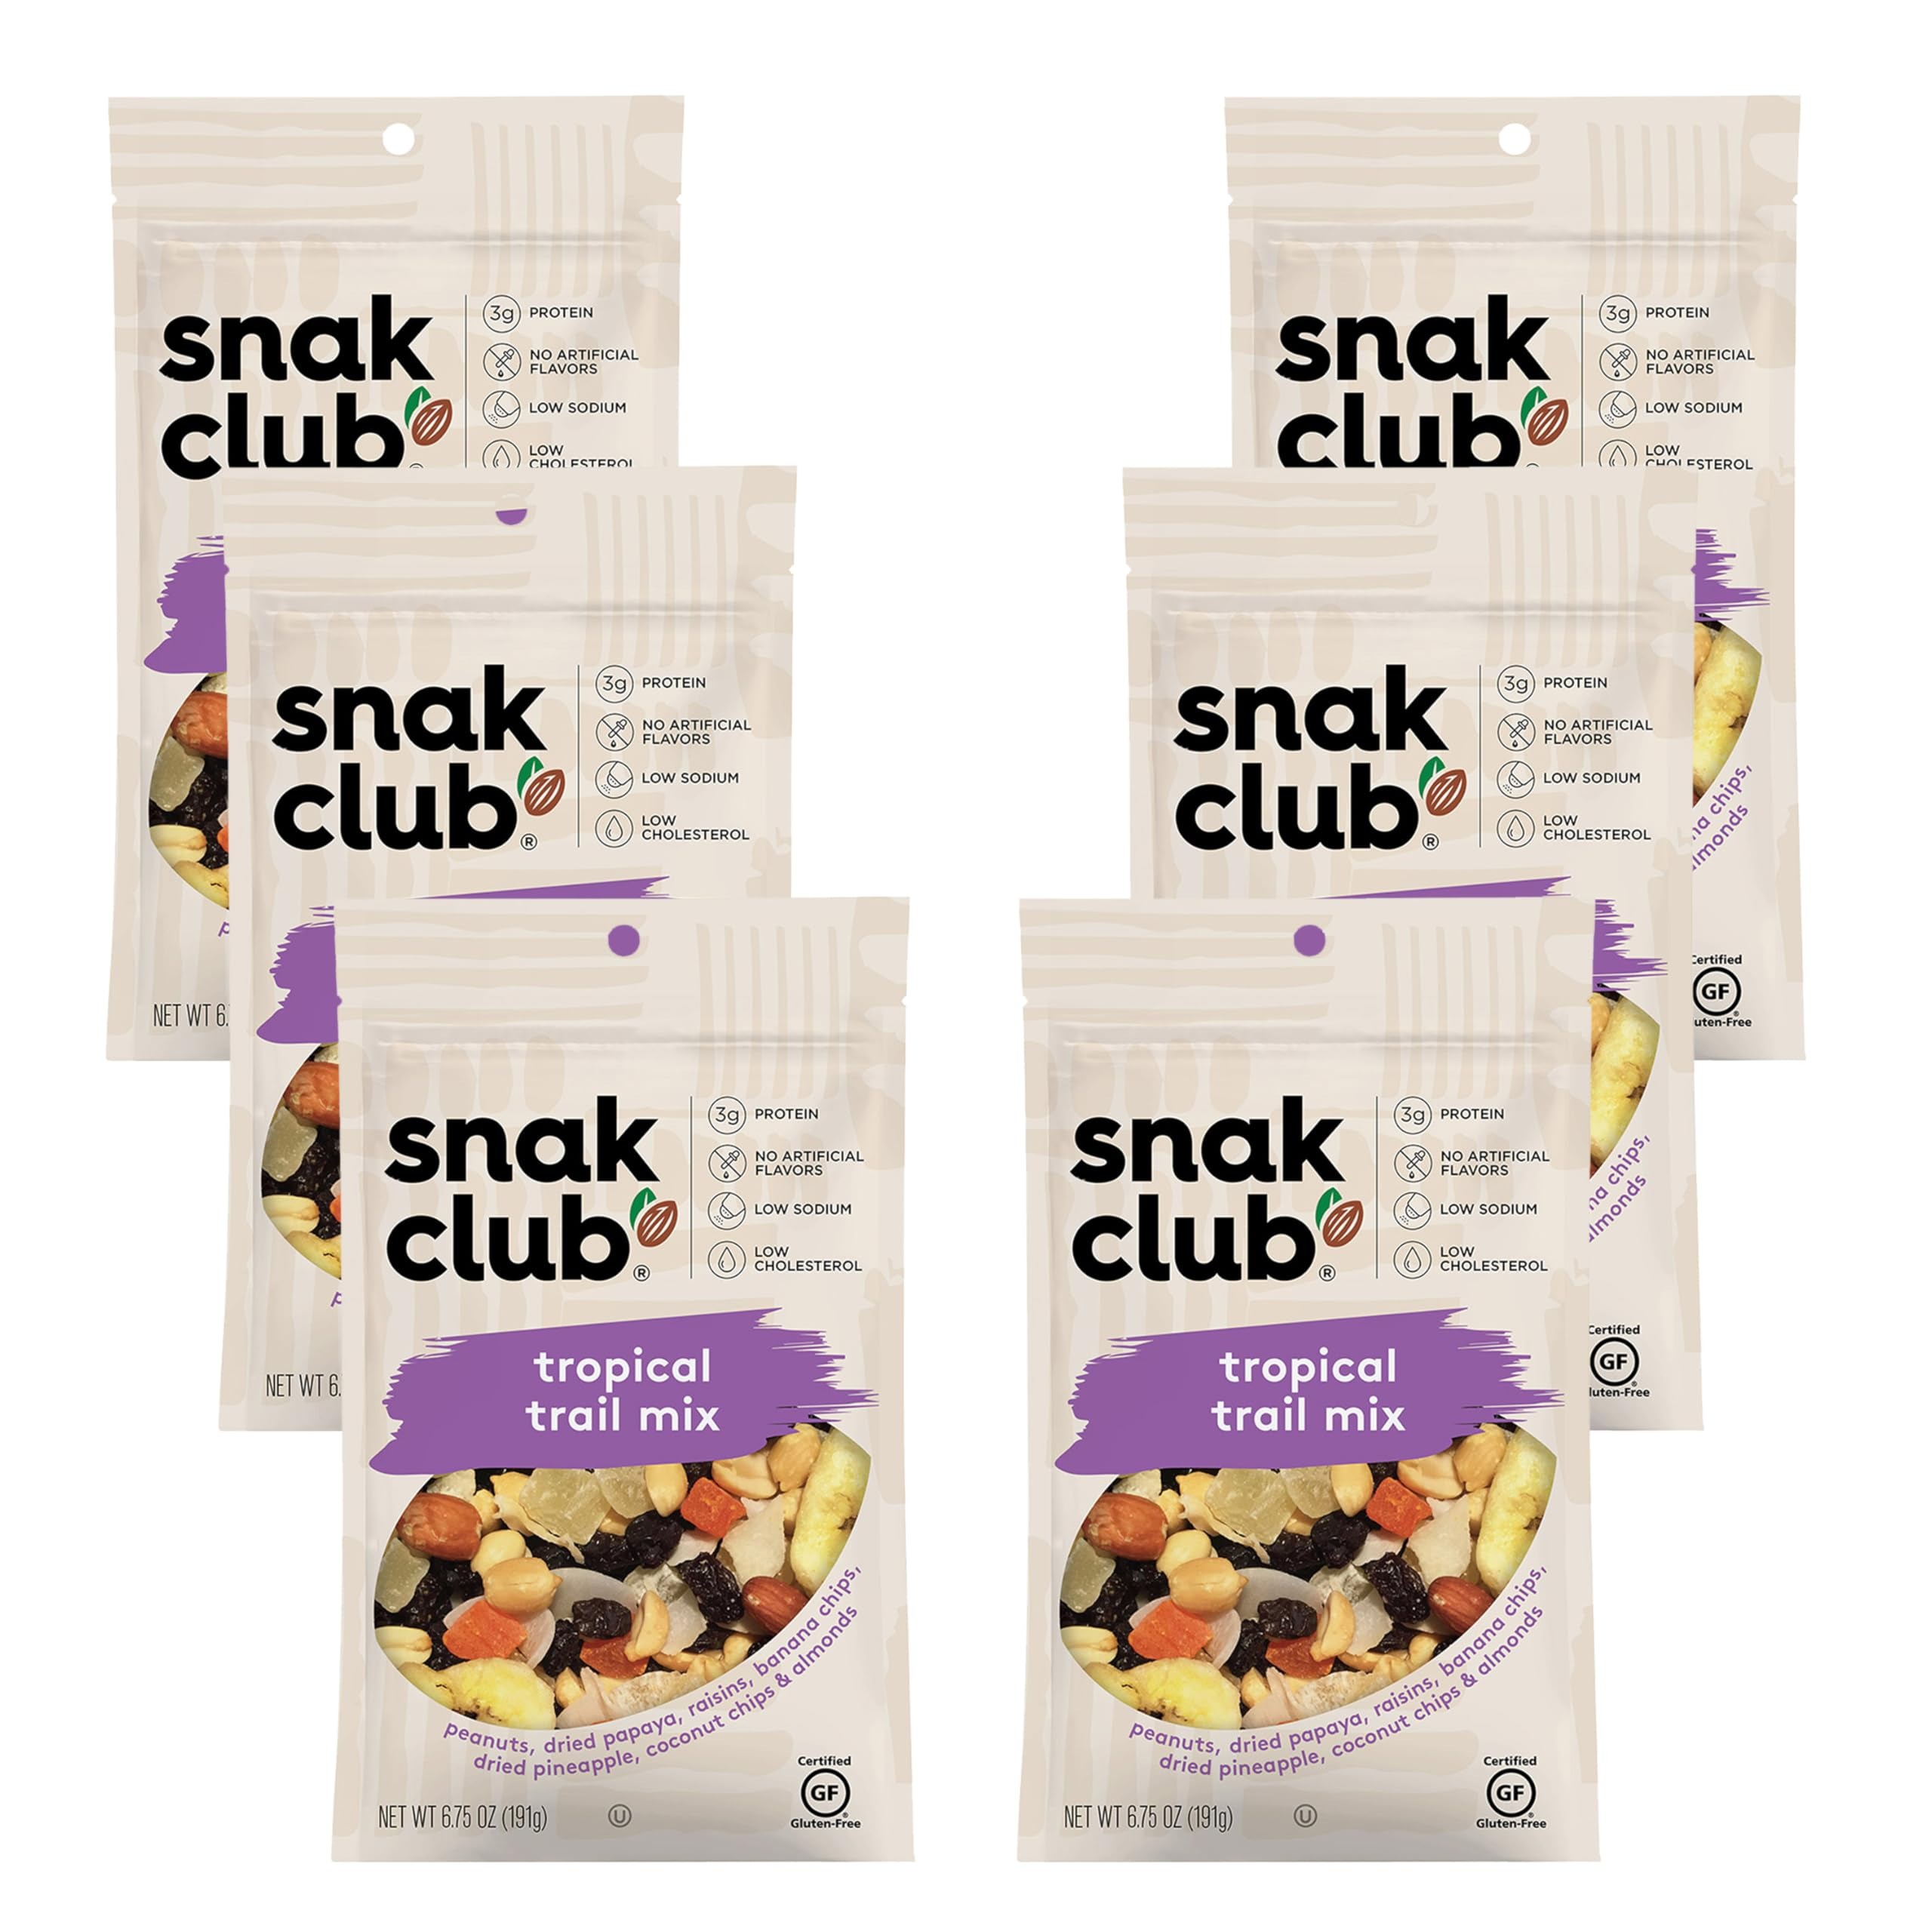
Item Name: Snak Club Tropical Trail Mix with Peanuts, Dried Papaya, Raisins, Banana Chips, Dried Pineapple, Coconut Chips, and Almonds, Gluten-Free and Kosher Snack, 6.75 oz Resealable Bags, 6 Pack
Bullet Point 1: Sweet and Salty Mix: These snack mixes include peanuts, dried papaya, raisins, banana chips, dried pineapple, coconut chips, and almonds. The blend is gluten-free*, kosher**, and has no artificial flavors. It’s low sodium and low cholesterol.
Bullet Point 2: Perfect for Any Snacker: Not only is it filled with flavor, but the fruits, nuts, and 3g of protein per serving will help keep you satisfied throughout the day. The variety of dried fruit and nuts has a little something for everyone.
Bullet Point 3: Snacks for Every Occasion: Our mixed snacks are a delicious solution for your snacking needs. They’re perfect to have as travel snacks, hiking snacks, party treats, or for at-home munching. You can even pack them as a lunch snack.
Bullet Point 4: Resealable Pouches: The 6.75 oz resealable bags make this the ideal tasty treat for solo-snacking or sharing. This convenient multi-pack of trail mixes will help ensure you always have a fresh packet on hand when hunger strikes.
Bullet Point 5: Other Snak Club Cravings: We don’t stop at fruit and nut trail mixes. From raw, roasted, and seasoned nut varieties to sweet gummies with bold flavor, we’ve got unique and everyday gourmet-style snacks for you whenever you need them.
Value: 40.5
Unit: Ounce

Price: 34.595